Hans Sommer (composer)

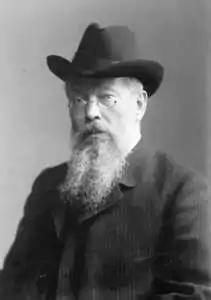
Hans Sommer

Hans Sommer (born 20 July 1837 in Braunschweig (Brunswick) – 26 April 1922 in Braunschweig) was a German composer and mathematician.